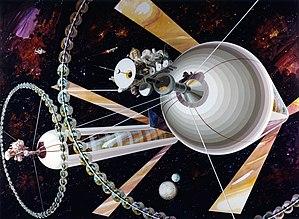
Une paire de cylindre O'Neill Italiano: Una coppia di cilindri di O'Neill 日本語: オニールのシリンダー型コロニーの想像図 中文: O'Neill cylinders
Un cylindre O'Neill est un projet d'habitat spatial théorique proposé par le physicien américain Gerard K. O'Neill dans son livre Les Villes de l'espace, permettant l'accomplissement de projets d'exploration spatiale de très longue durée.
Un habitat spatial, aussi appelé colonie spatiale ou colonie orbitale, est une station spatiale qui est une installation permanente plutôt qu'un relais orbital ou autre installation spécialisée. Ce pourrait être une « ville » dans l'espace, où une population pourrait vivre, travailler et fonder des familles. Aucun habitat spatial n'a encore été construit, mais beaucoup de concepts ont été développés avec un degré variable de réalisme par aussi bien des ingénieurs que des auteurs de science-fiction.
Le paradoxe de Fermi est le nom donné à une série de questions que s'est posées le physicien italien Enrico Fermi en 1950, alors qu'il débattait avec des amis de la possibilité d'une vie et d'une visite extraterrestre.
Mobile Suit Gundam, ou plus simplement Gundam, est une franchise d’animation japonaise créée par Yoshiyuki Tomino et Hajime Yatate pour le studio Sunrise en 1979. Appartenant au genre mecha, elle présente divers éléments classiques de la science-fiction — guerres spatiales, univers scientifiquement avancé — mais innove par sa volonté de réalisme, aussi bien à travers la narration qu’à travers les éléments technologiques. Les robots géants, essence du genre mecha, y sont donc pour la première fois ramenés au rang de simples armes de masse au Japon. Cette idée novatrice, qui reflète alors l’ouverture du public traditionnel des séries animées aux adultes, donne naissance à un sous-genre de la science-fiction japonaise nommé « real robot ».